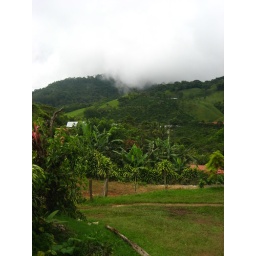
They live in Barrio Jesus, a short bus ride up the mountain from my home.